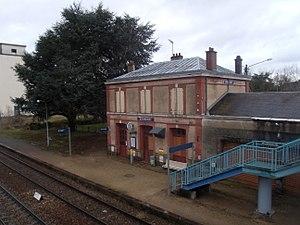
Le BV de la Gare de Nonancourt vu de la passerelle